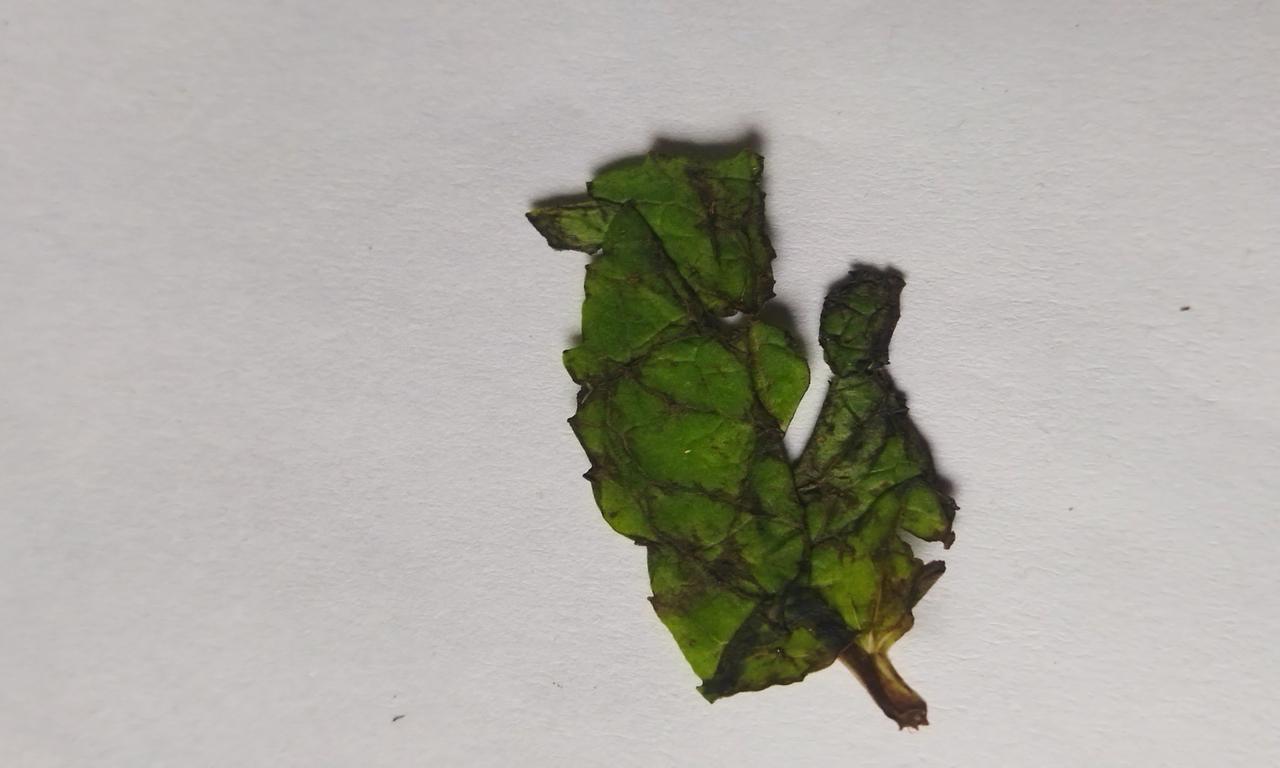
Label: Spoiled